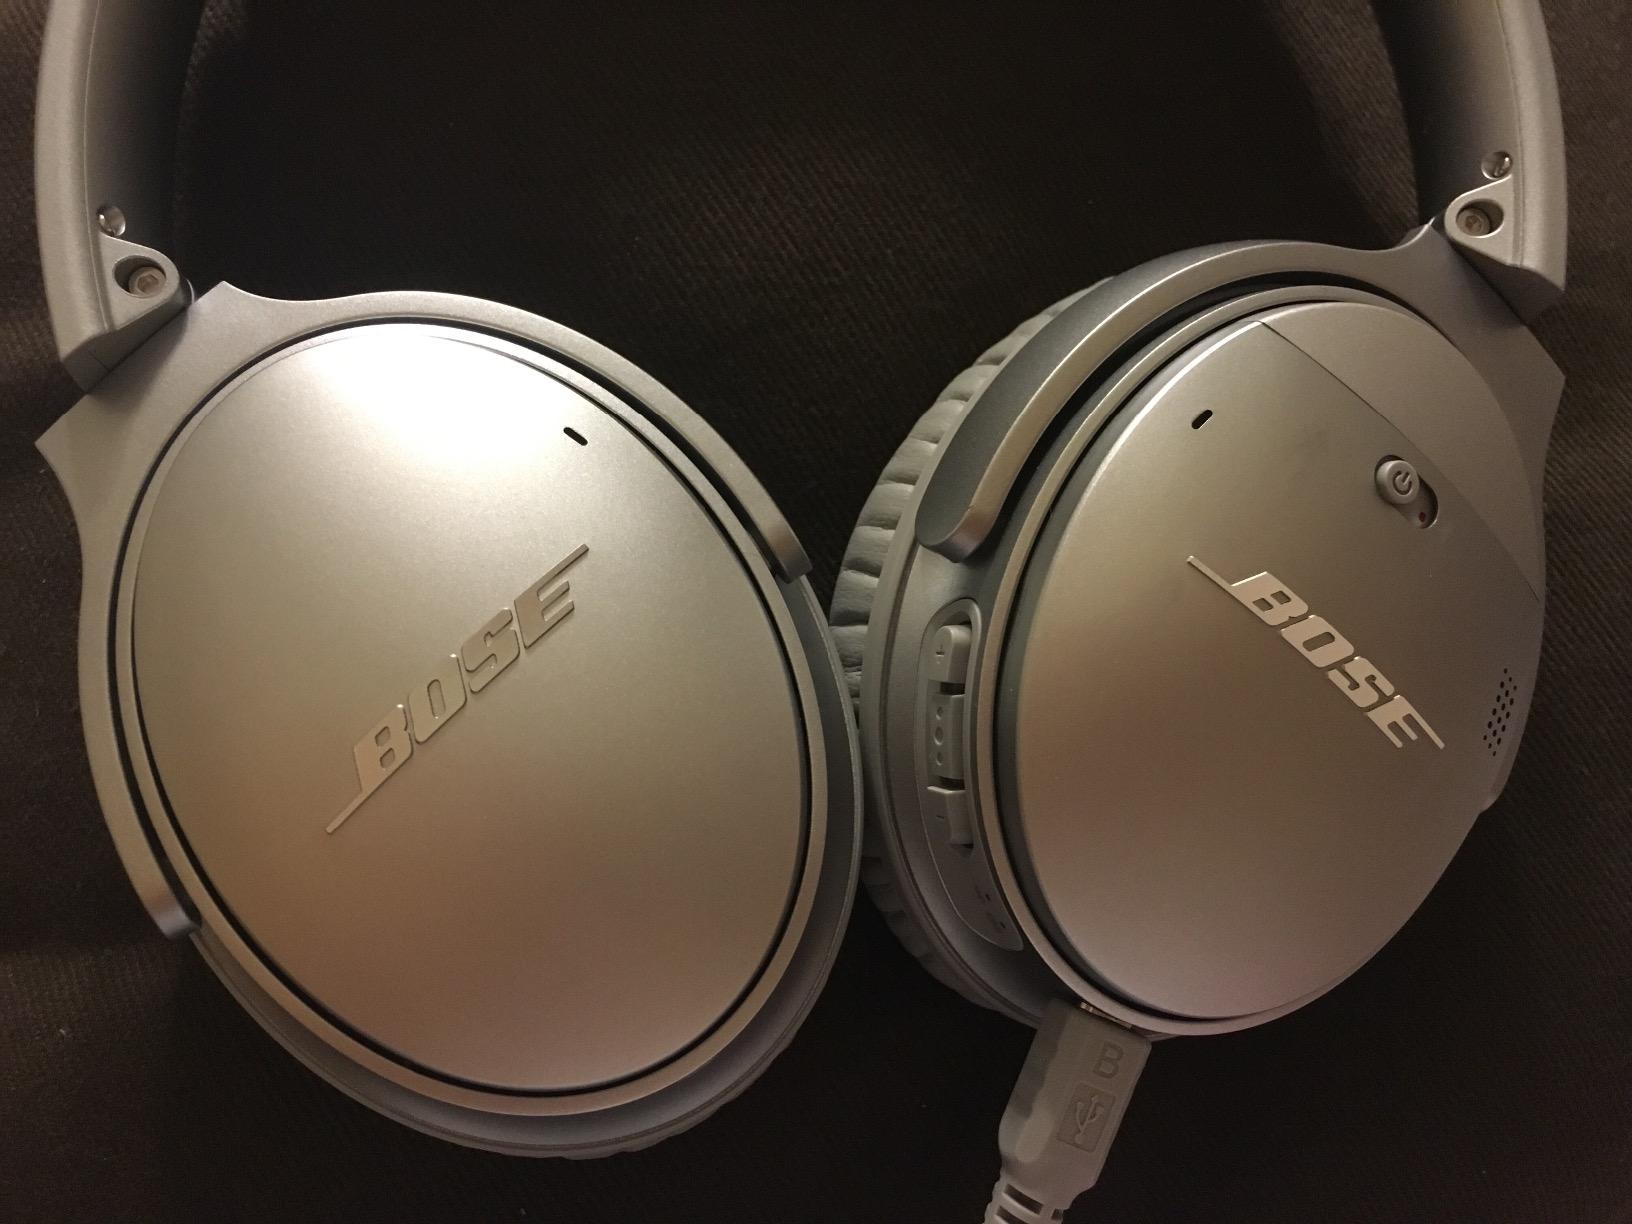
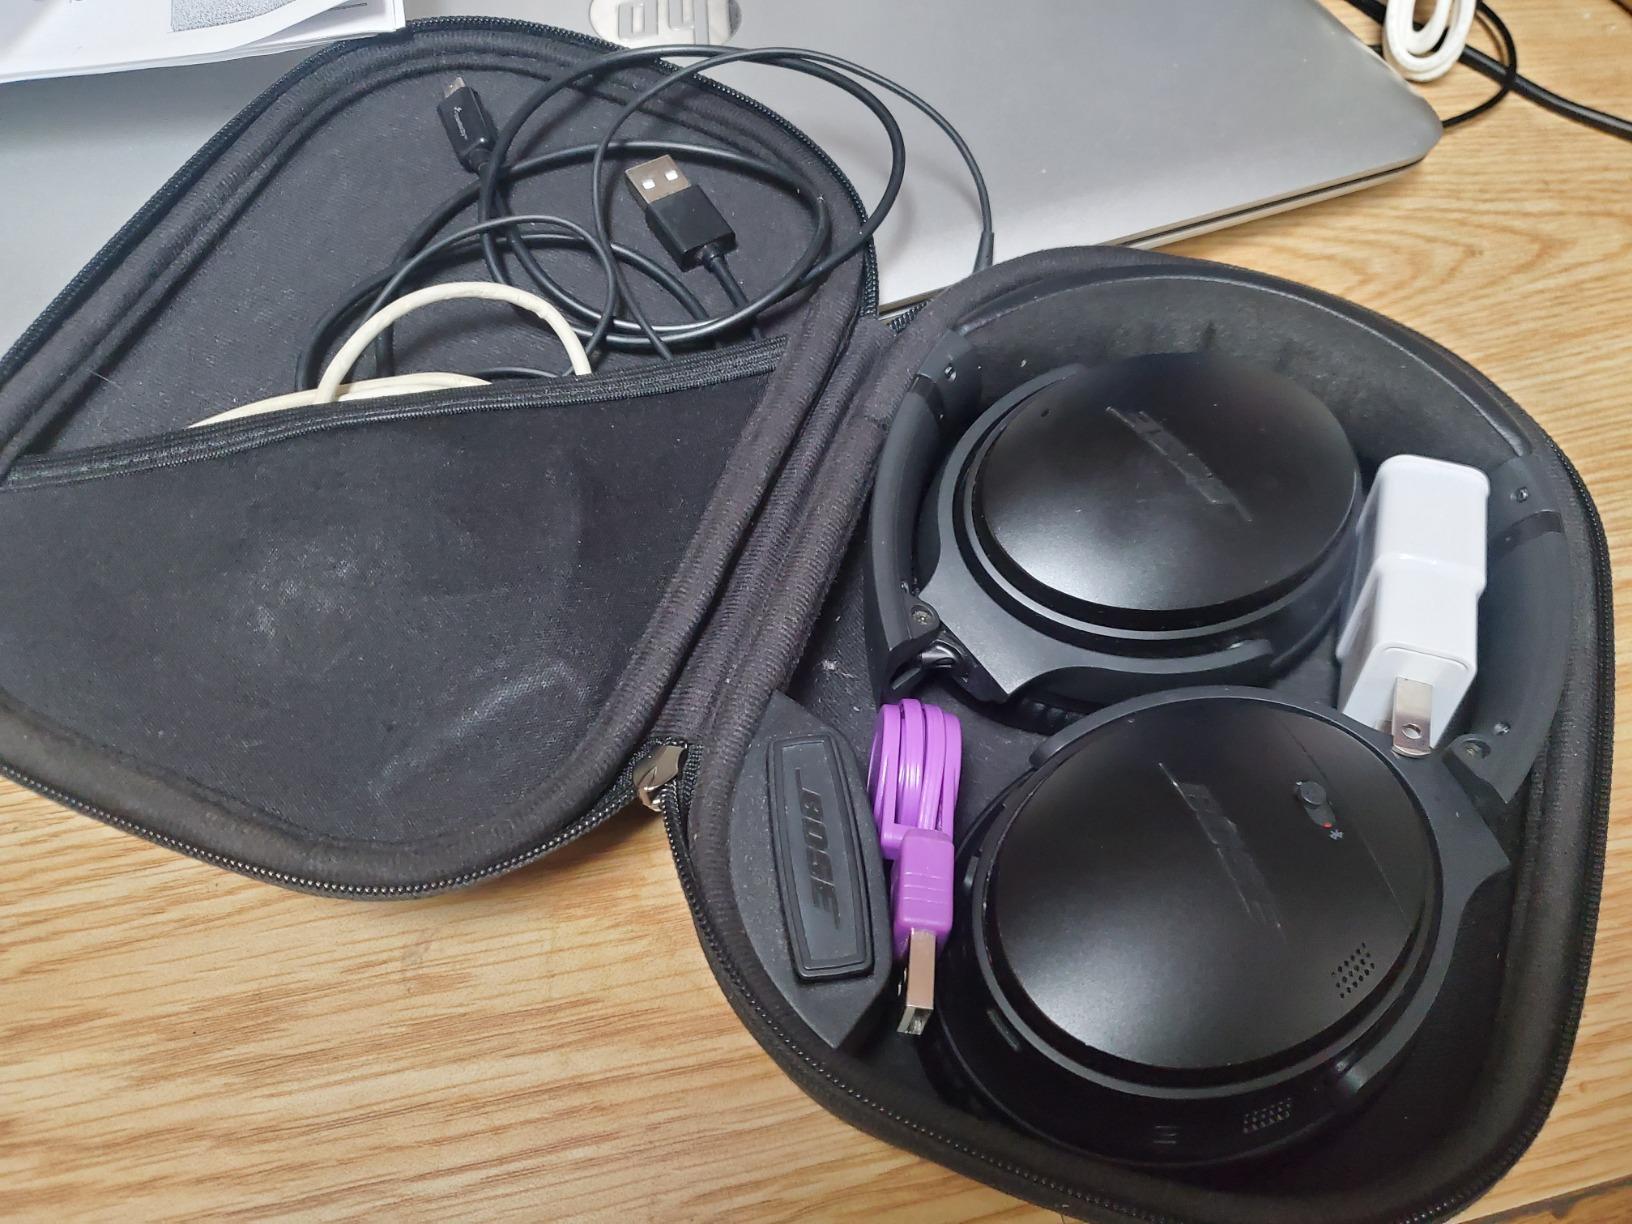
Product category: headphones
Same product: no